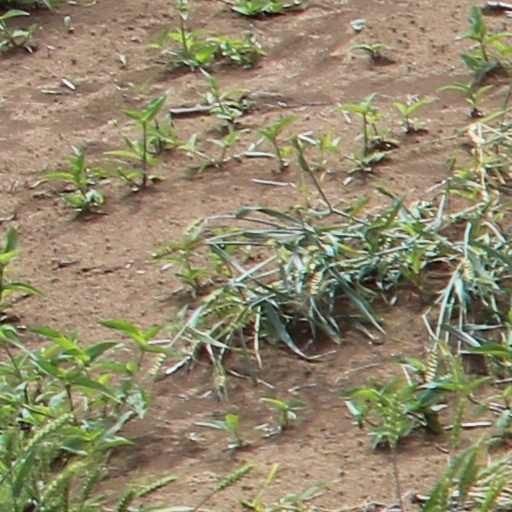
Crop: wheat